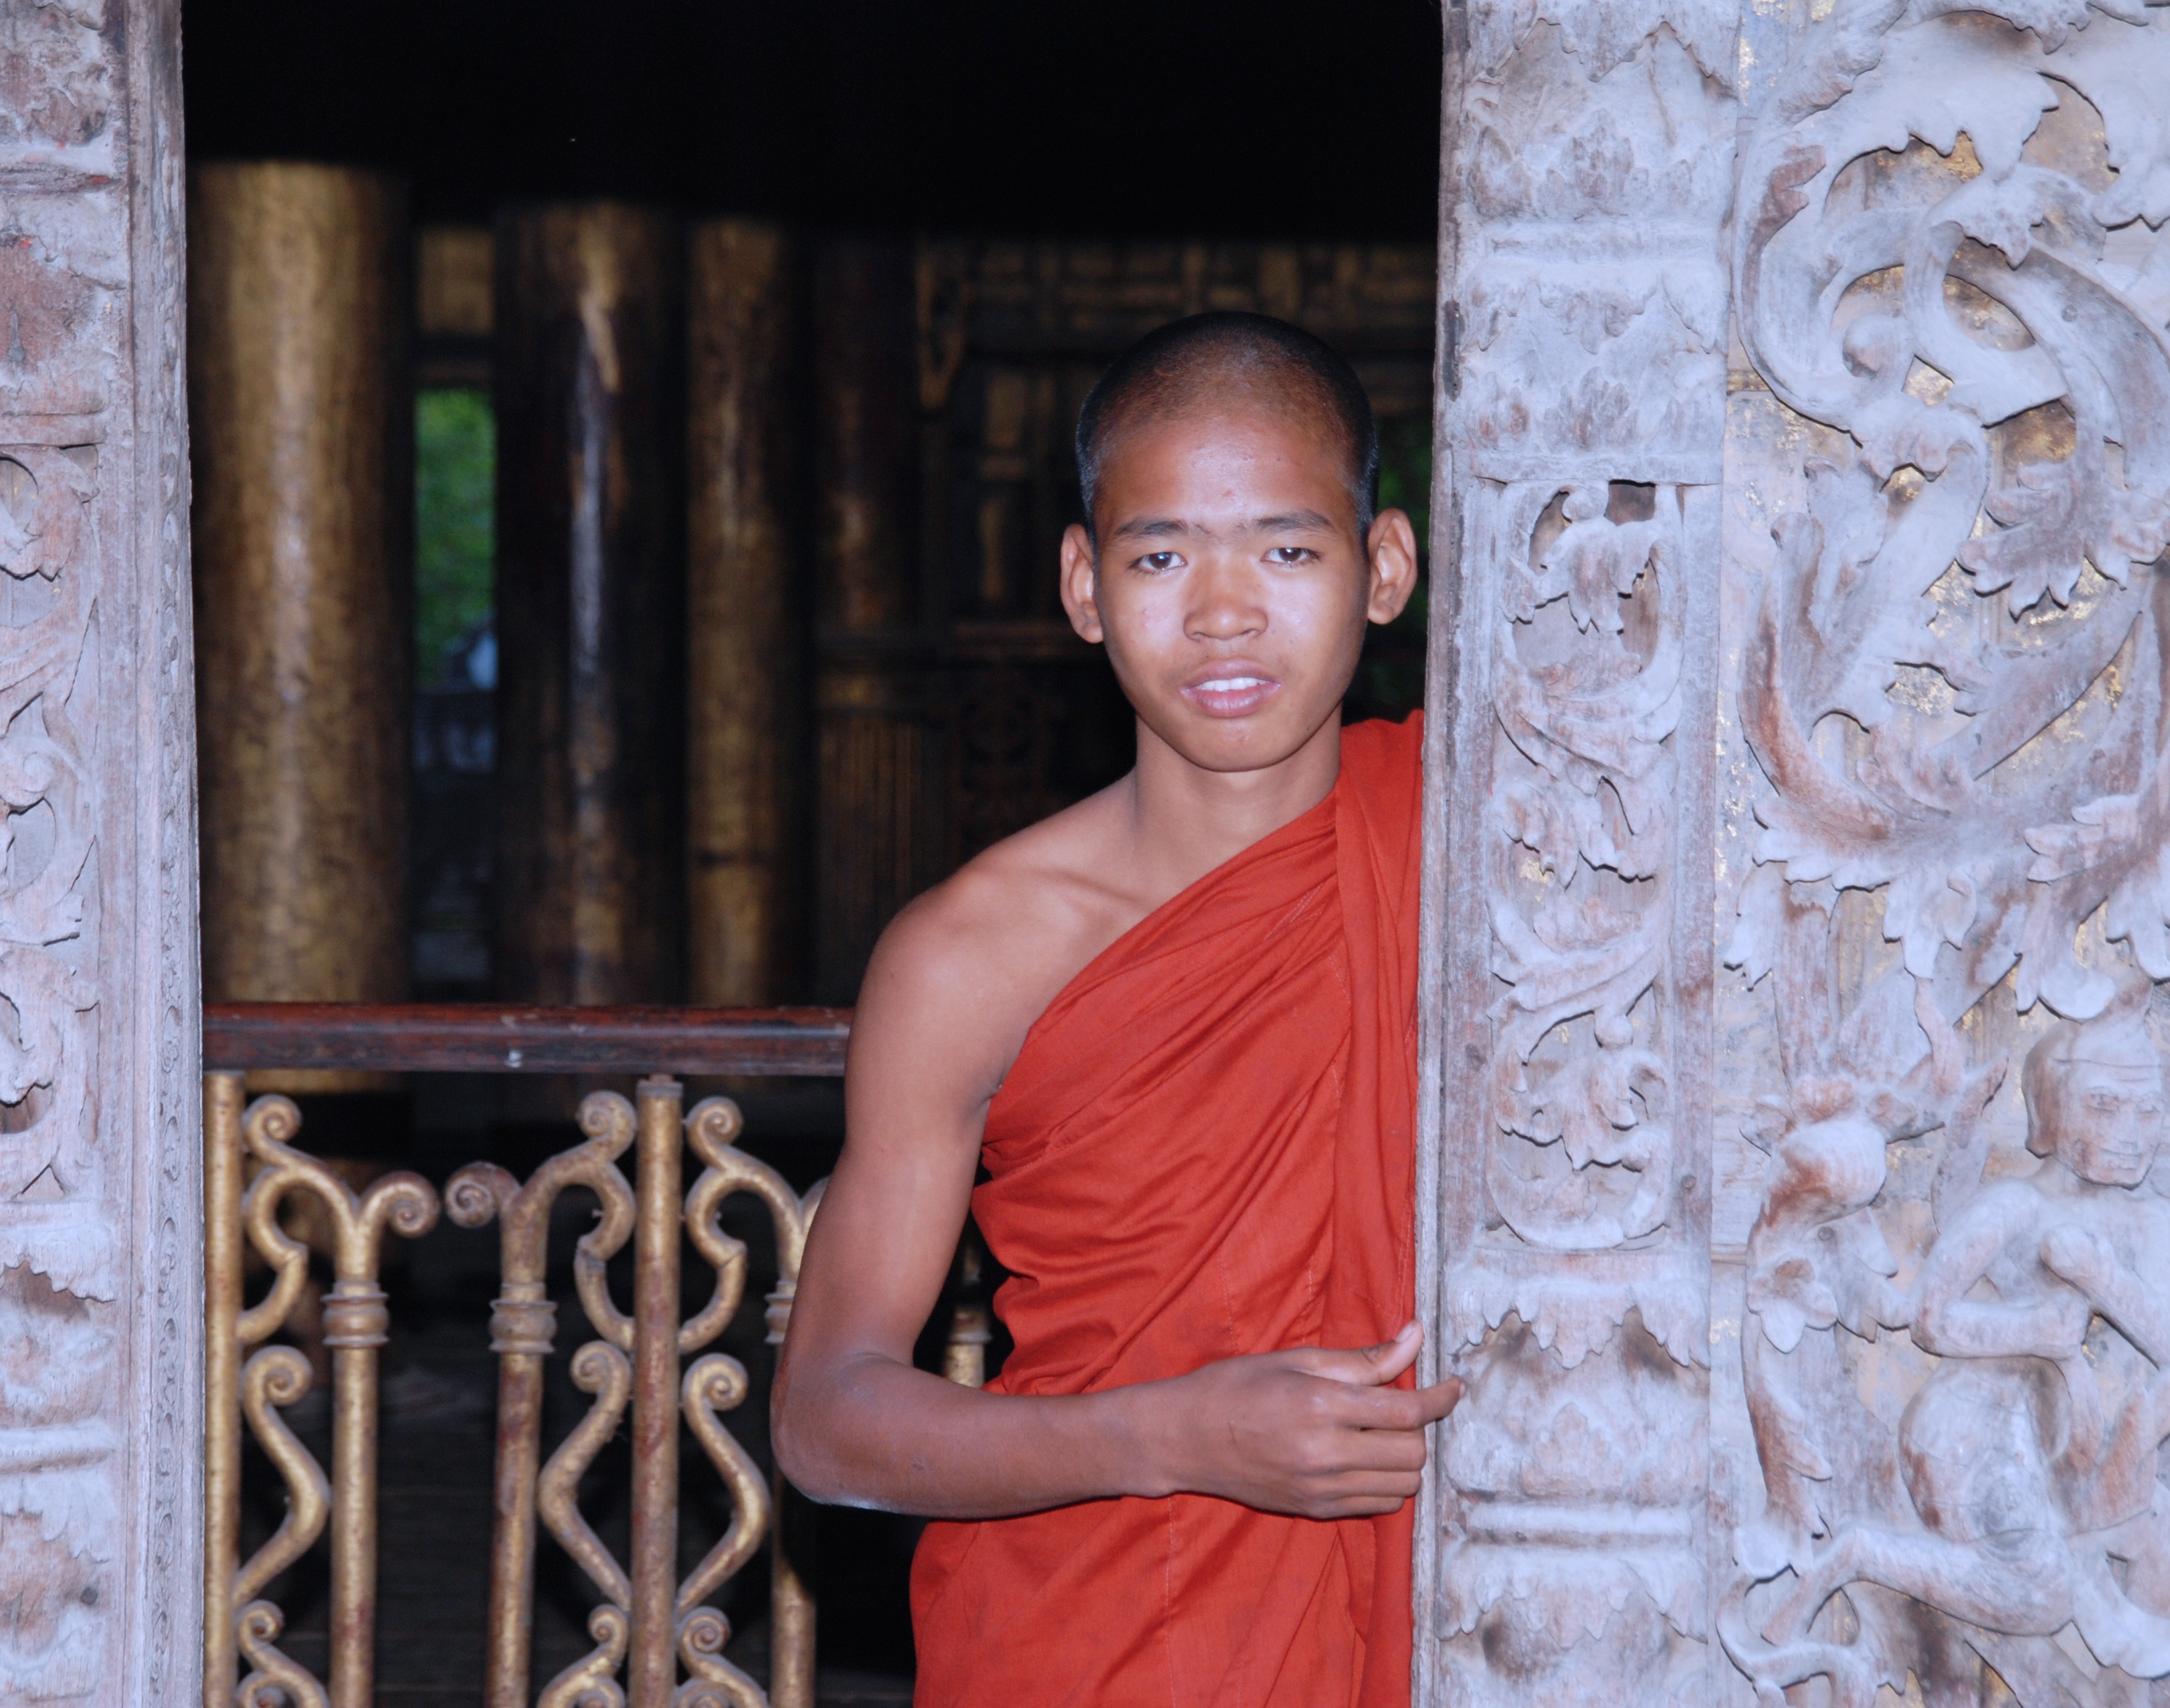
woman, portrait, lady, bride, ceremony, dress, temple, photograph, carving, myanmar, monks, burma